Krasnoyarsk

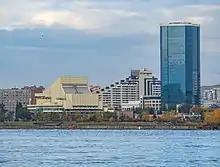
View of Strelka district from Tatyshev island

The first version was approved on March 12, 1804. The coat of arms was divided horizontally into two parts, the upper part containing the coat of arms of Tomsk Governorate, and the lower part picturing the Krasny Yar cliff on a silver background. A revised coat of arms, approved on November 23, 1851, had the golden figure of a lion placed on a red heraldic shield with a spade in the right fore paw and a sickle in the left fore paw, both made of the same metal. The shield was topped with the golden crown of the Russian Empire. The current coat of arms (as depicted here) was approved on November 28, 2004. It contains the same red shield as in 1851 but with a slightly changed figure of the lion in the officially approved image. The shield is topped with a form of the mural crown, which is the golden five-tower coronet of rank of a federal subject administrative center.